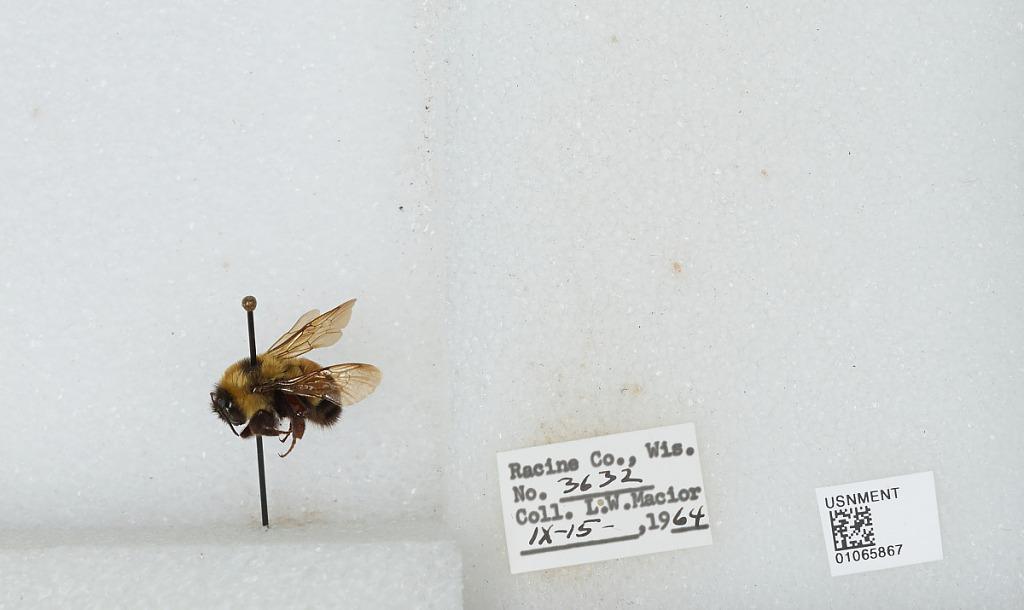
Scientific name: Bombus (Bombus) affinis Cresson
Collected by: L. Macior
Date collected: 1964-9-15
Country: United States
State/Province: Wisconsin
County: Racine
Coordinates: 42.78, -87.76